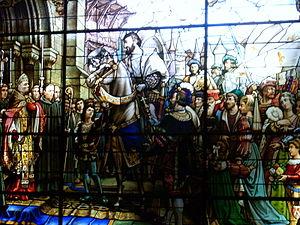
Vitrail montrant la venue de François Ier à Fécamp (Palais Bénédictine)
Alexandre Prosper Hubert Le Grand était un négociant en vins et un industriel normand du XIXᵉ siècle, qui inventa en 1863, la liqueur Bénédictine, à partir d'un mélange de plantes locales et d'épices exotiques.